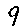
Label: 9